Harry Crosby

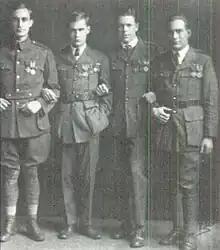
(L-R) Philip ('the Vulture") Shepley, Harry Crosby, George Richmond ("Tote") Fearing, and Stuart Kaiser shortly after Armistice Day, 1919, displaying their decorations

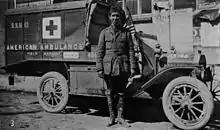
Julien Bryan in front of his in April 1917 near Verdun

At age 19, like many young men of upper-crust American society, Crosby volunteered to serve in the American Ambulance Service in France. Writers whose works he later published also served in the ambulance corps, including Ernest Hemingway and Malcolm Cowley. He arrived in France on July 7, 1917.